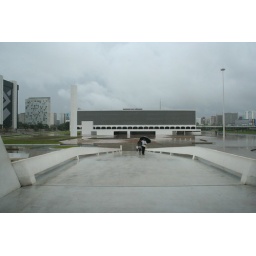
Brasilia's main corridor contains many buildings and monuments to different periods in Brazilian history.